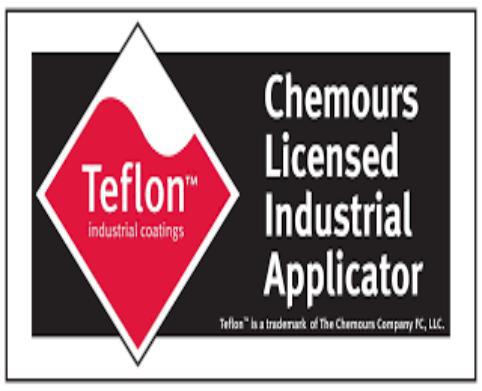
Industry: Necessities